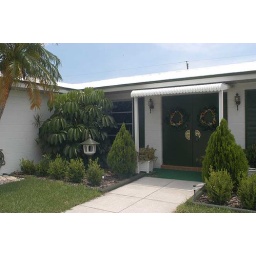
Faux grass by the faux door BLECH